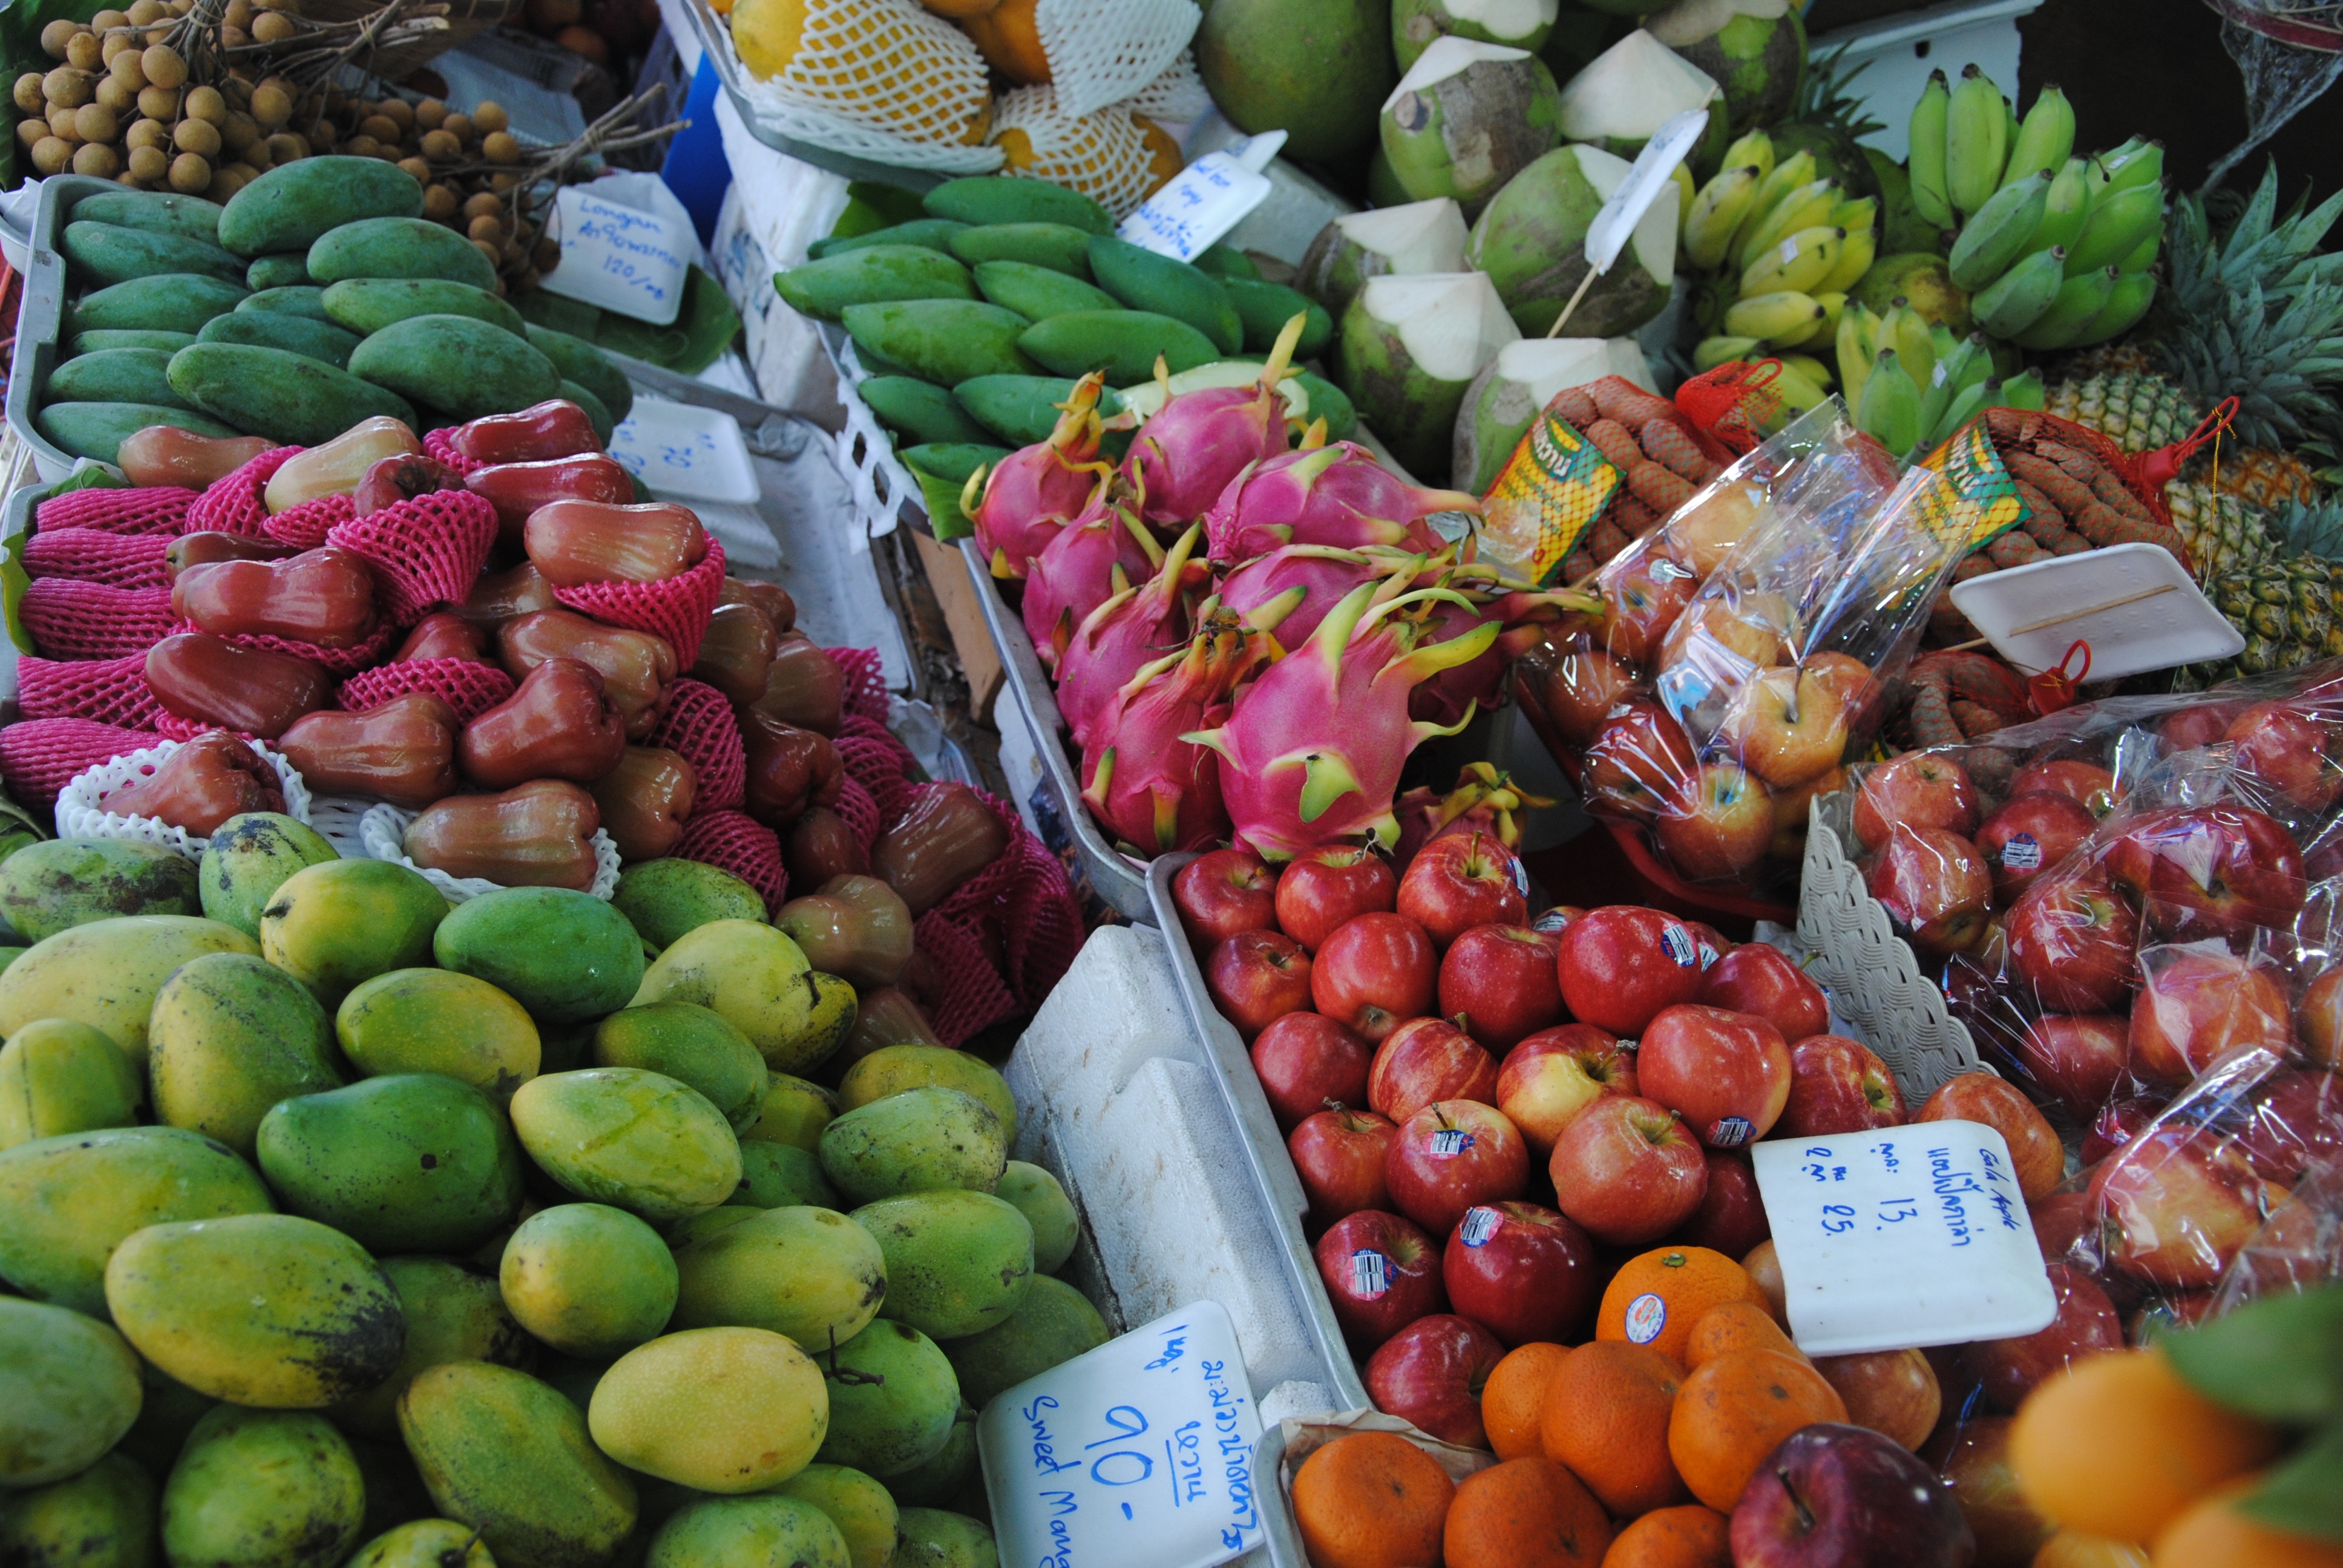
plant, fruit, city, food, vendor, produce, vegetable, market, marketplace, thailand, public space, fruits, sale, citrus fruits, farmers local market, flowering plant, local food, citrus fruit, human settlement, land plant, greengrocer